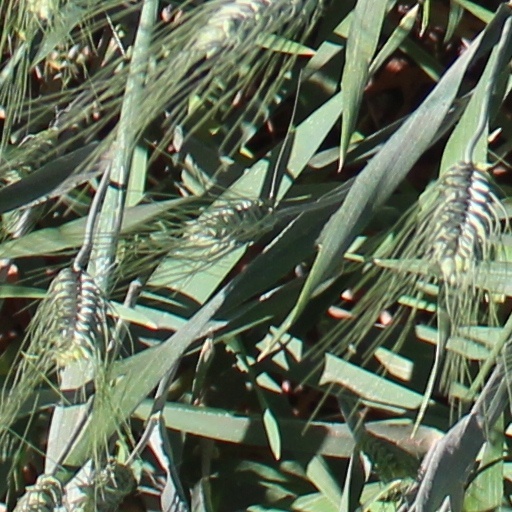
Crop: wheat